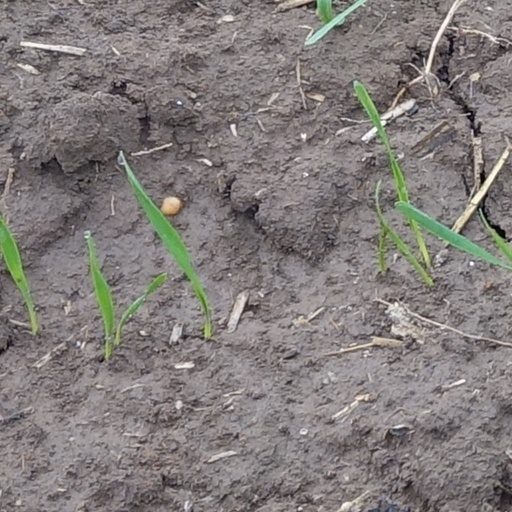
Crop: wheat